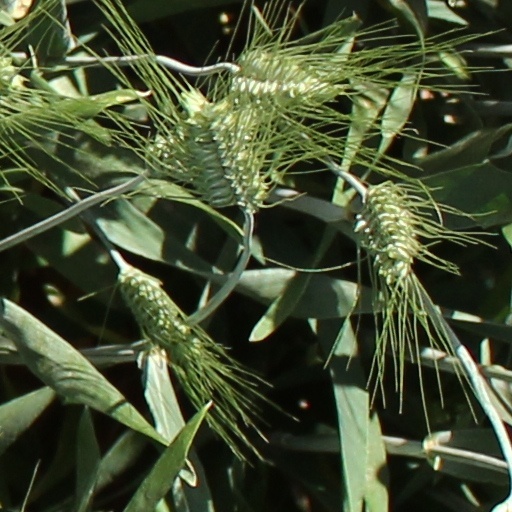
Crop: wheat